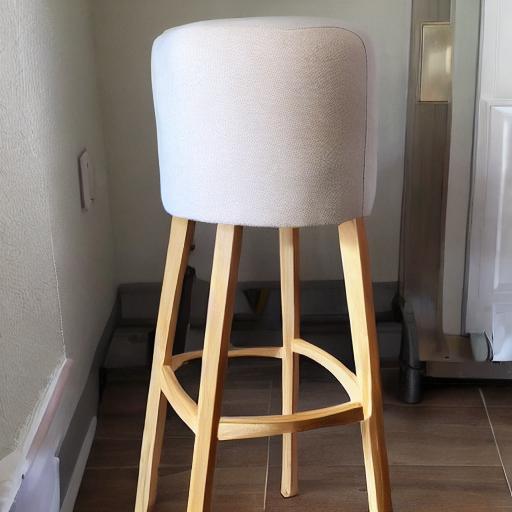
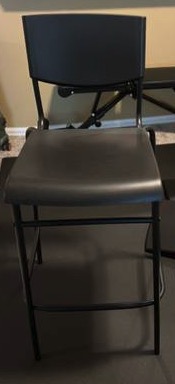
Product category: stool
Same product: no